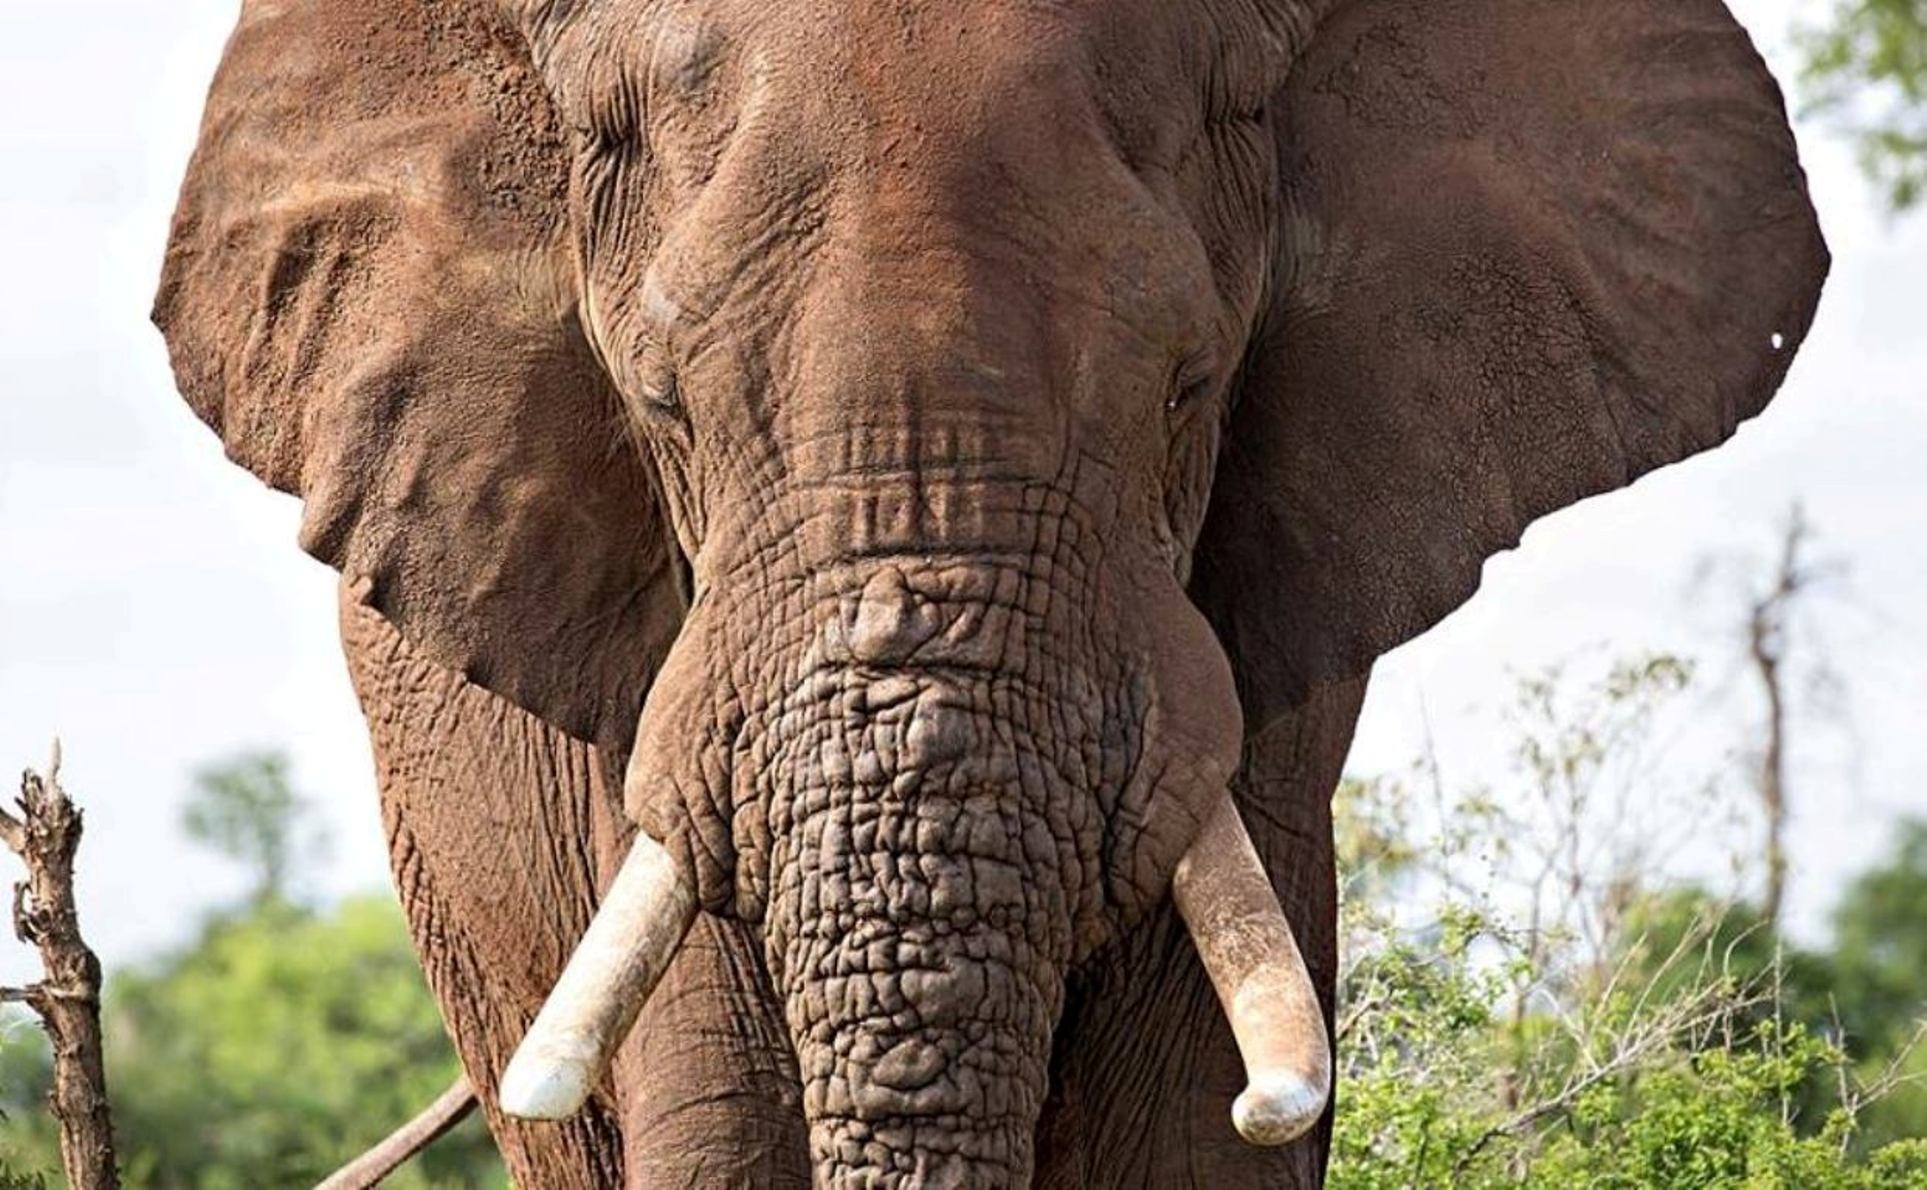
wildlife, africa, mammal, fauna, savanna, elephant, tusk, safari, indian elephant, african elephant, elephants and mammoths